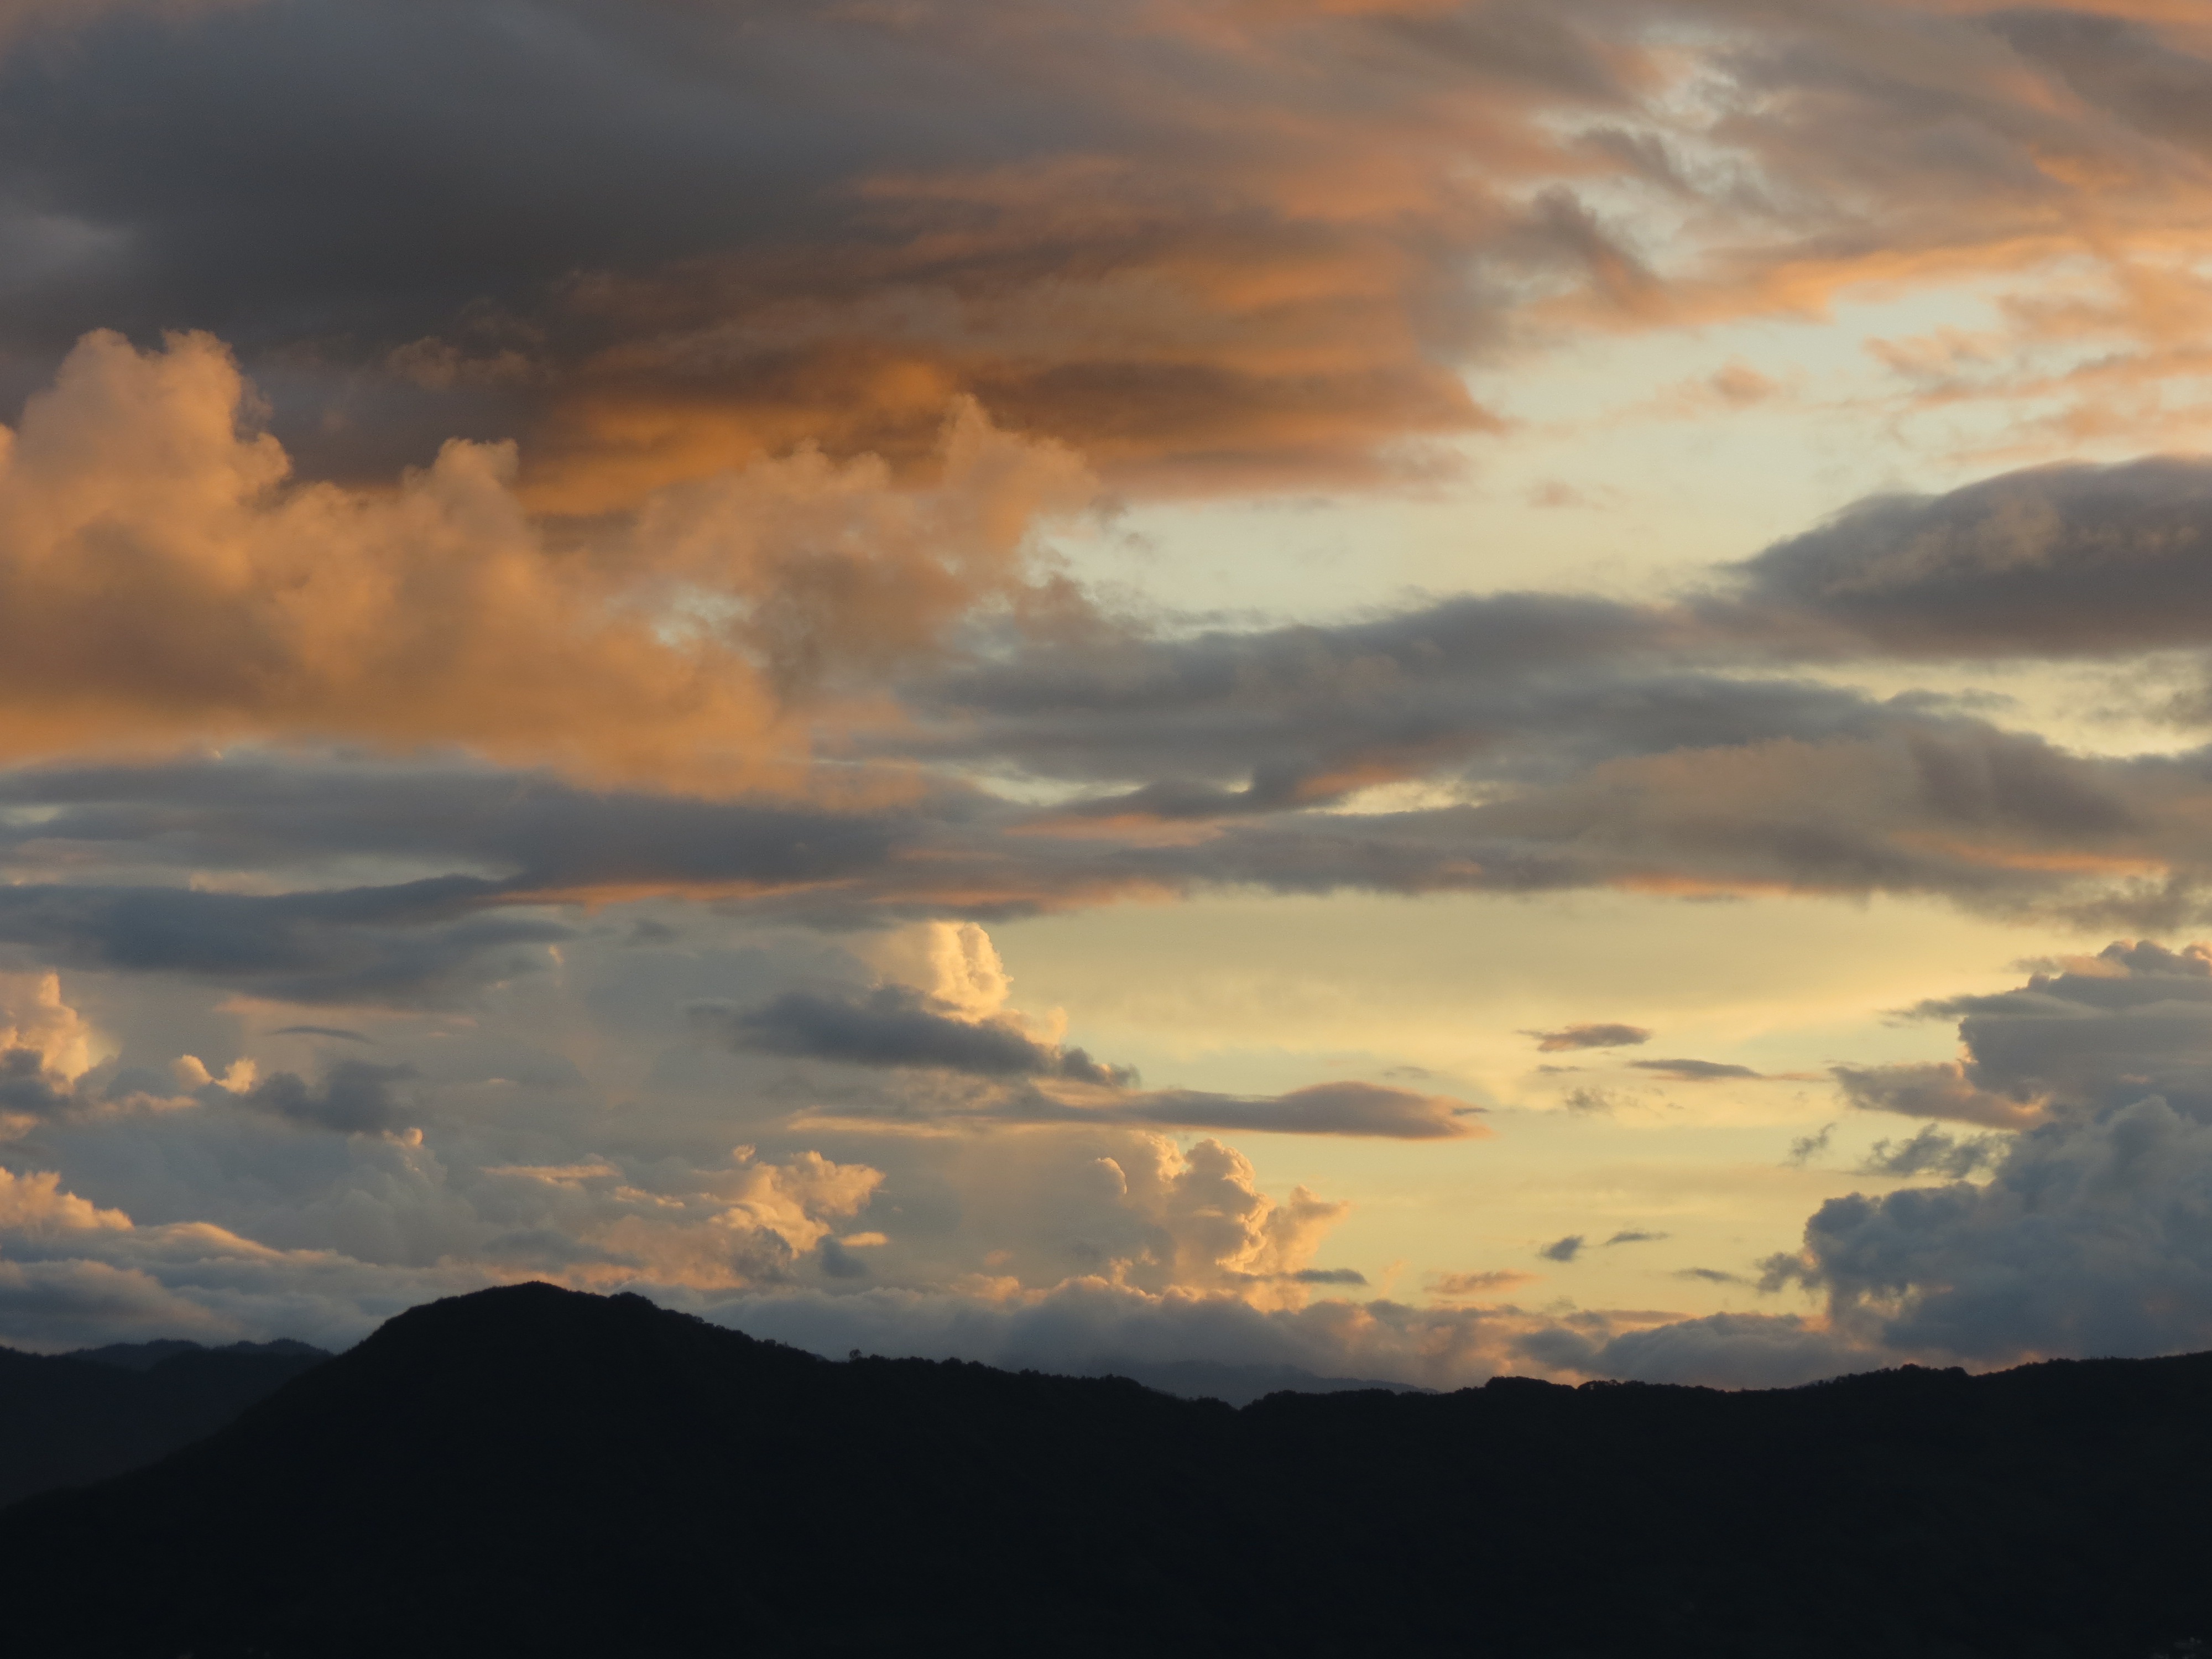
landscape, horizon, mountain, cloud, sky, sunrise, sunset, sunlight, morning, hill, dawn, atmosphere, dusk, evening, afterglow, the evening sun, meteorological phenomenon, moss island bar east beach, atmospheric phenomenon, red sky at morning